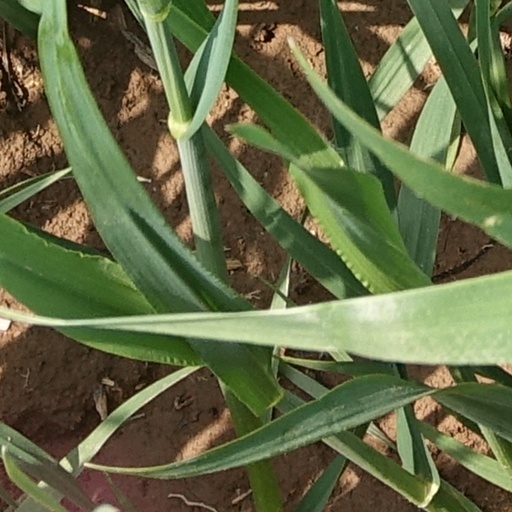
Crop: wheat